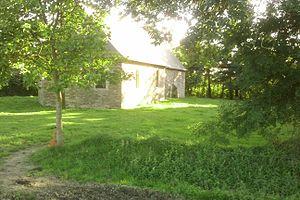
chapelle de Saint-Quentin d'Elle (ratachée à fr:Bérigny)
La chapelle Saint-Quentin est une chapelle catholique située à Bérigny, dans le département de la Manche, en France. Elle était l'église paroissiale de l'ancienne commune de Saint-Quentin-d'Elle, absorbée en 1812 par Bérigny.
Bérigny est une commune française, située dans le département de la Manche en région Normandie, peuplée de 425 habitants.
Cet article recense les monuments historiques situés dans l'arrondissement de Saint-Lô, dans le département de la Manche.